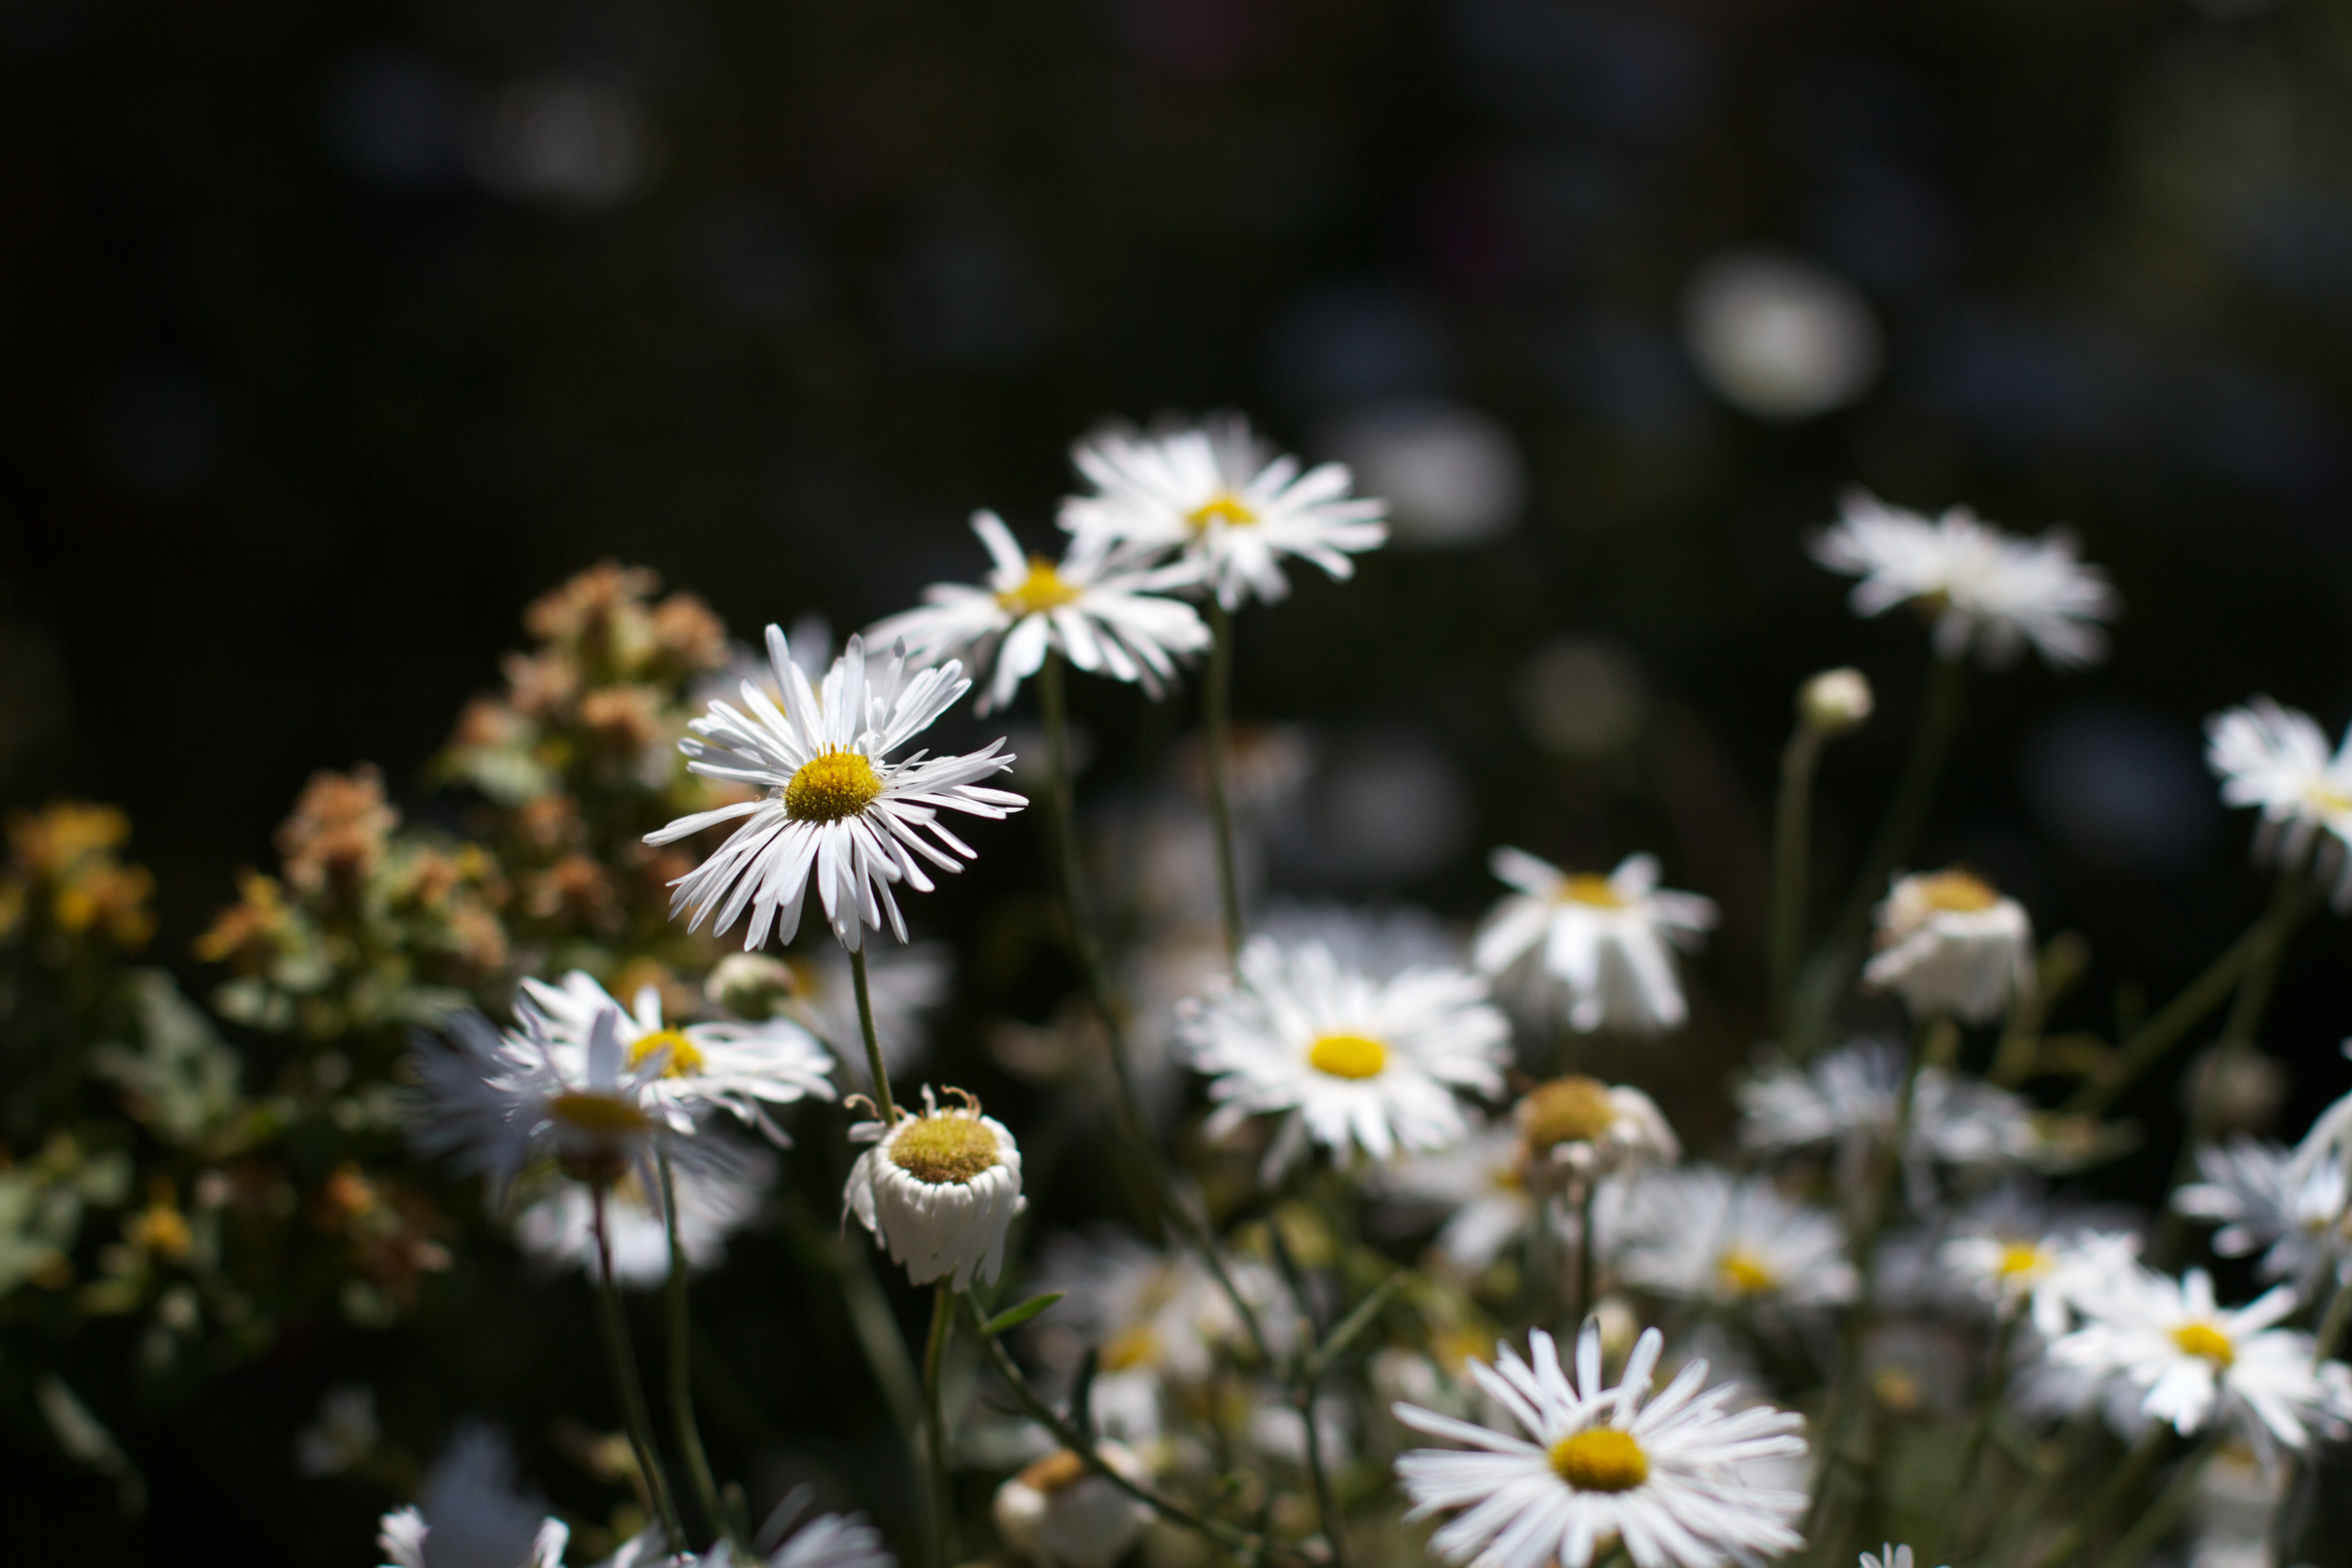
flower, nature, flora, plant, oxeye daisy, daisy, chamaemelum nobile, botany, marguerite daisy, land plant, macro photography, close up, blossom, daisy family, petal, flowering plant, wildflower, aster, sunlight, meadow, chrysanths